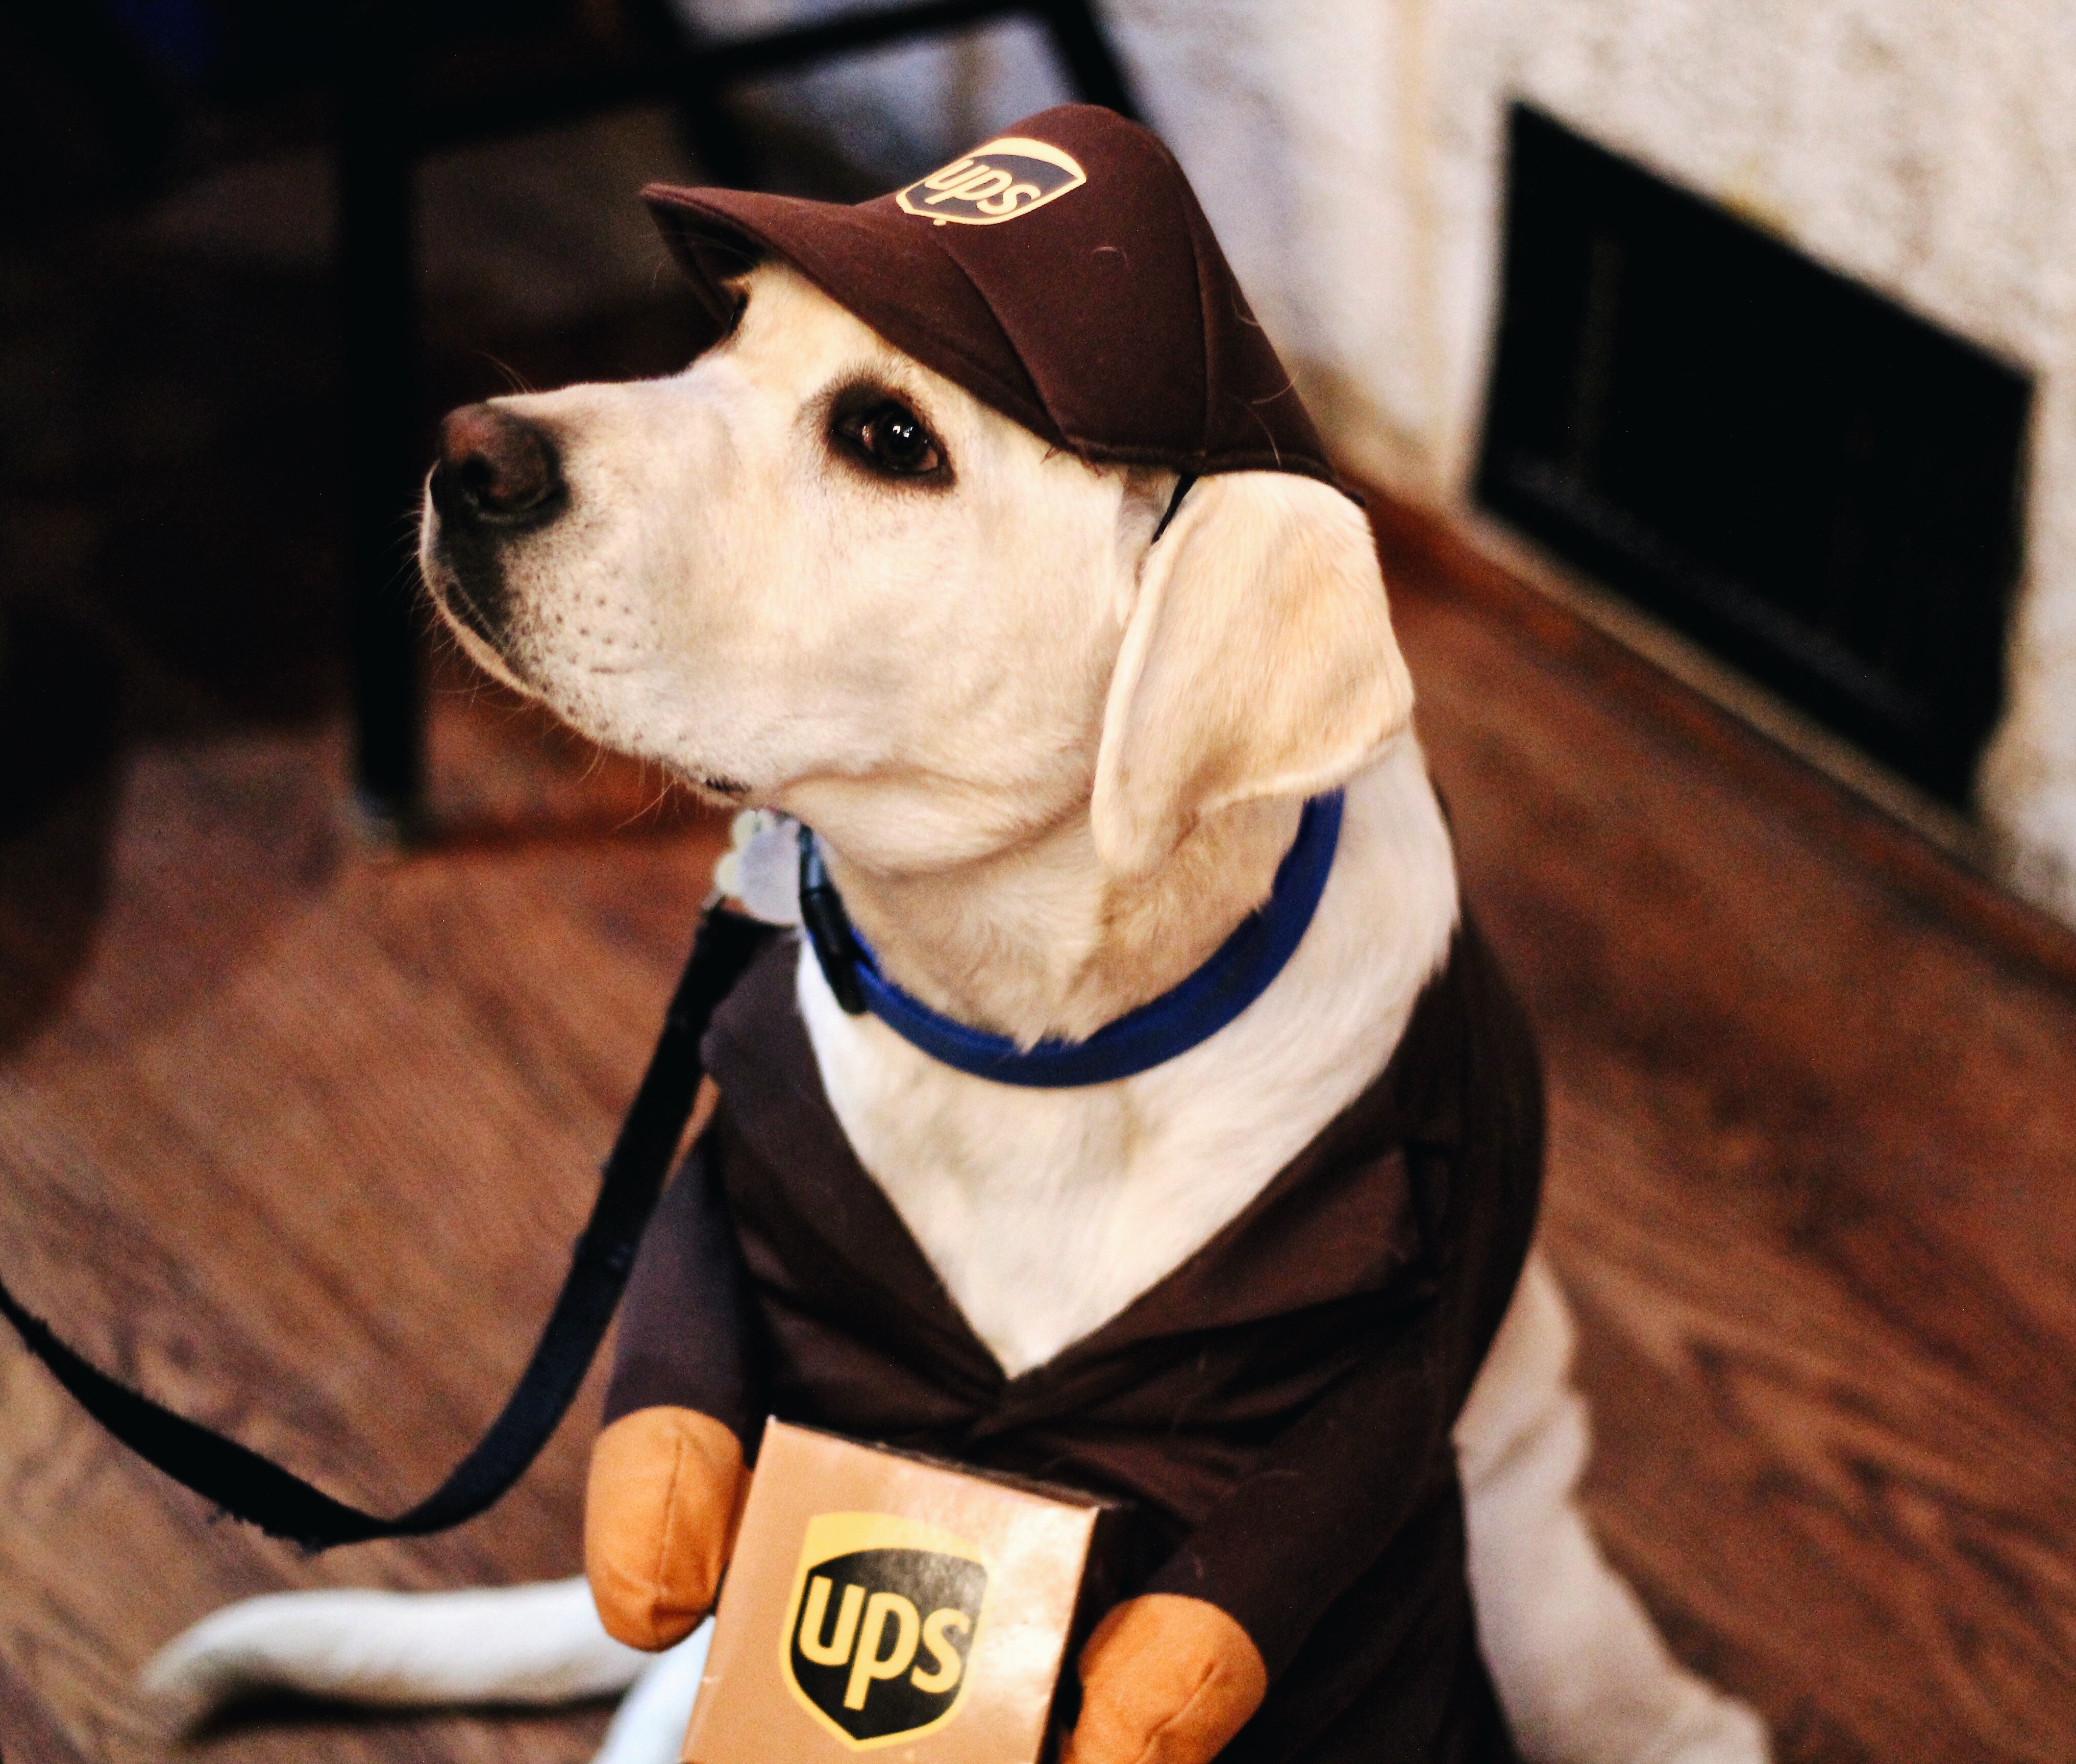
puppy, dog, mammal, clothing, dog like mammal